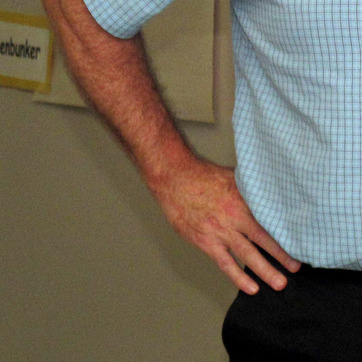
Material: skin